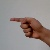
The image shows a hand gesture representing the letter 'G' in Indian Sign Language.